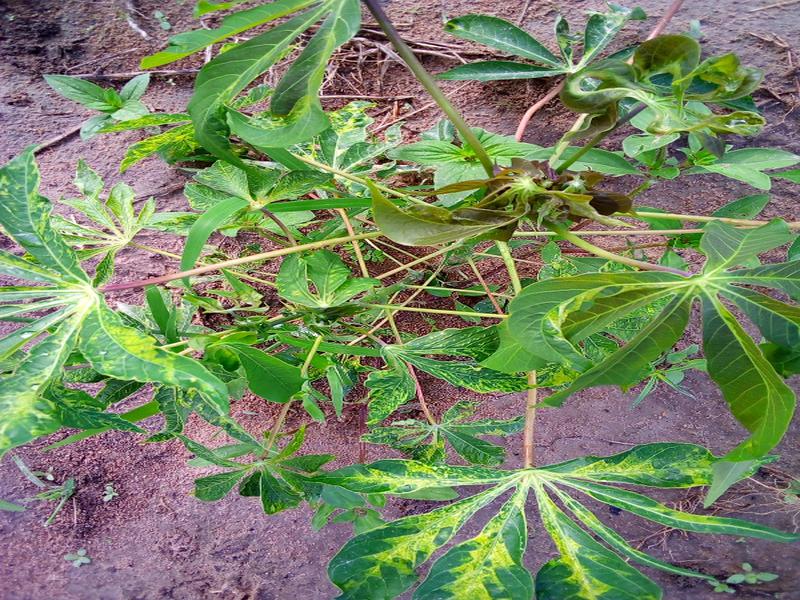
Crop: cassava
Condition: mosaic_disease